World Saxophone Quartet

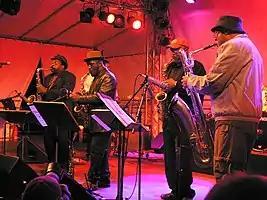
In 2007, from left to right: David Murray, Tony Kofi, Oliver Lake and Hamiet Bluiett. Photo by Andy Newcombe

The World Saxophone Quartet was an American jazz ensemble founded in 1977, incorporating elements of free jazz, R&B, funk and South African jazz into their music.